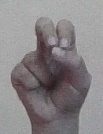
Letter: gaaf